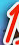
Number: 1